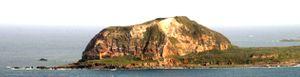
Raising the Flag on Iwo Jima est une photographie renommée prise le 23 février 1945 par le photographe américain Joe Rosenthal avec un appareil Speed Graphic. Elle dépeint cinq Marines américains et un soldat infirmier de la Navy hissant le drapeau des États-Unis sur le mont Suribachi, lors de la bataille sur l'île japonaise d'Iwo Jima durant la Seconde Guerre mondiale.
Iōtō ou Iōjima, plus connue pour des raisons historiques sous la transcription irrégulière Iwo Jima, est une île volcanique japonaise faisant partie de l'archipel d'Ogasawara, située en mer des Philippines à environ 1 046 km au sud de Tokyo. Elle a une superficie d'environ 21 km² et est étonnamment plate et peu accidentée. Son point culminant est le mont Suribachi, un volcan endormi qui culmine à 169 m d'altitude. Seule partie émergée d'une caldeira sub-océanique bien plus vaste, ce relief est l'unique trace évidente d'une activité passée.